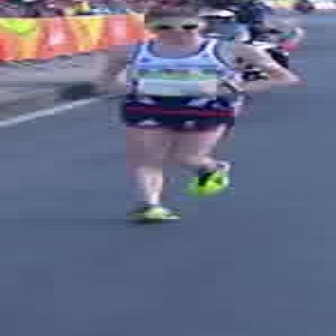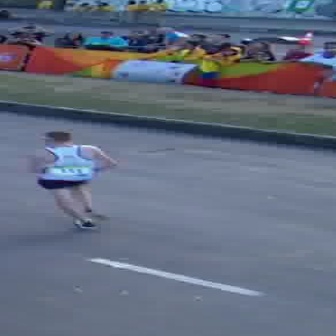
  Please identify the target specified by the bounding box [84,2,301,218] in the first image and locate it in the second image. Return the coordinates in [x_min,y_min,x_max,y_max] format.
Answer: [21,130,121,230]